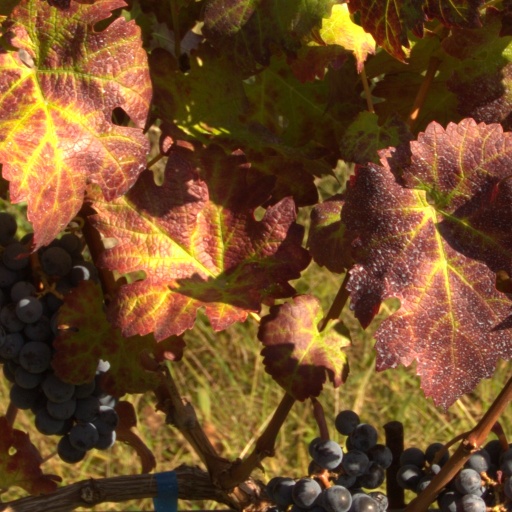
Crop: grape